McDonnell Douglas F/A-18 Hornet

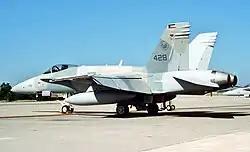
An F/A-18 of the Kuwaiti Air Force

The Finnish Air Force ordered 64 F-18C/Ds (57 C models, seven D models) in 1992. The F-18Ds were built at St. Louis, while the F-18Cs were locally assembled in Finland. Delivery of the aircraft started in November 1995 and ended in August 2000. The Hornet replaced the MiG-21bis and Saab 35 Draken in Finnish service. The Finnish Hornets were initially to be used only for air defense, hence the F-18 designation. The F-18C includes the ASPJ (Airborne Self-Protection Jammer) jamming pod ALQ-165. The U.S. Navy later included the ALQ-165 on their F/A-18E/F Super Hornet procurement.